List of airports in Baja California Sur

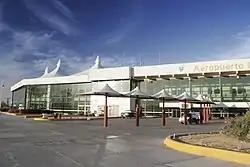
Terminal 1 at Los Cabos International Airport

This is a list of airports in the state of Baja California Sur, Mexico, categorized by airport name, ICAO and IATA codes, and the largest city served. It includes public, private, military, and defunct airports. Airports with scheduled passenger flights on commercial airlines are in bold, as of 2025. Separate Wikipedia lists cover airports in Baja California and all airports in Mexico.